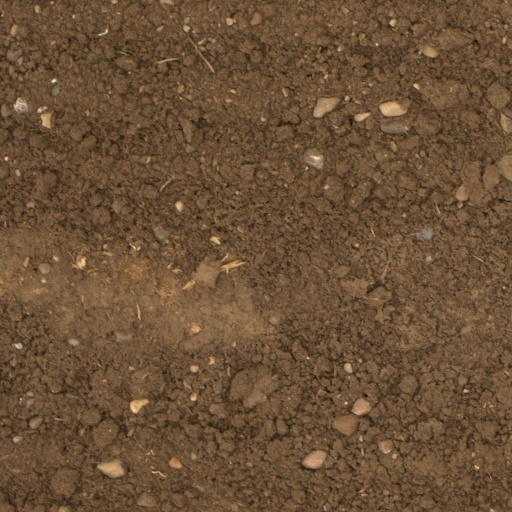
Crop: wheat